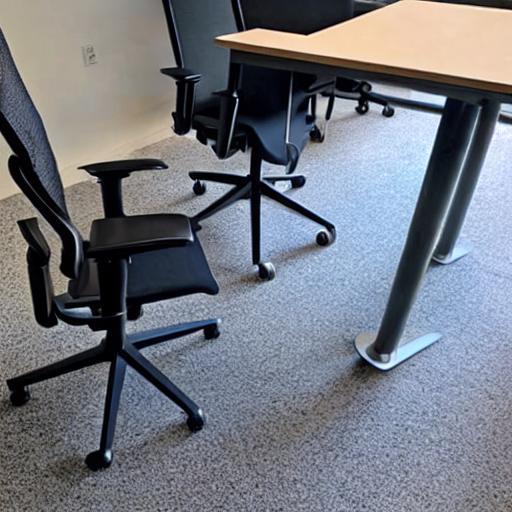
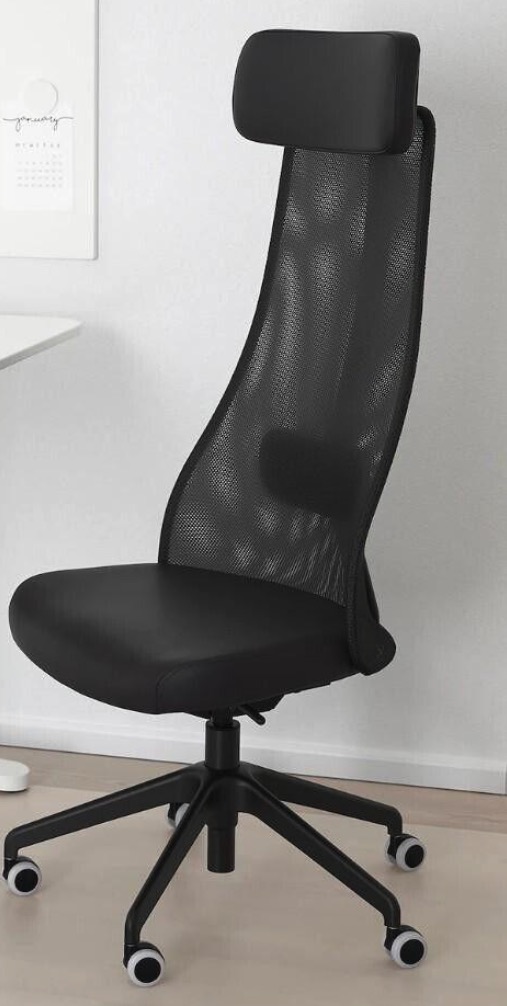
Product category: items_chair
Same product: no